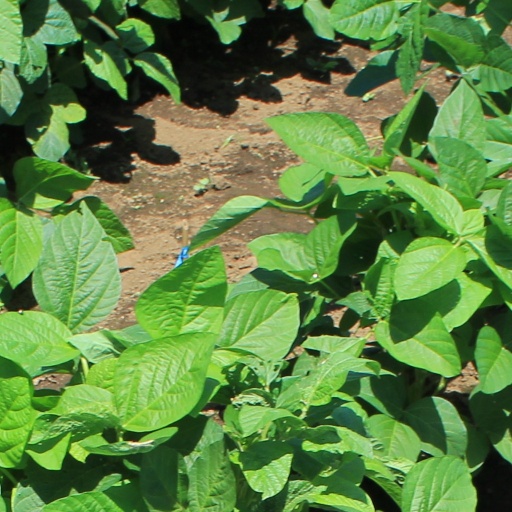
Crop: soybean